Everard Hambro

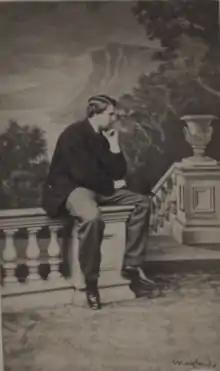

Sir Everard Alexander Hambro (11 April 1842 – 26 February 1925) was a British banker and philanthropist.